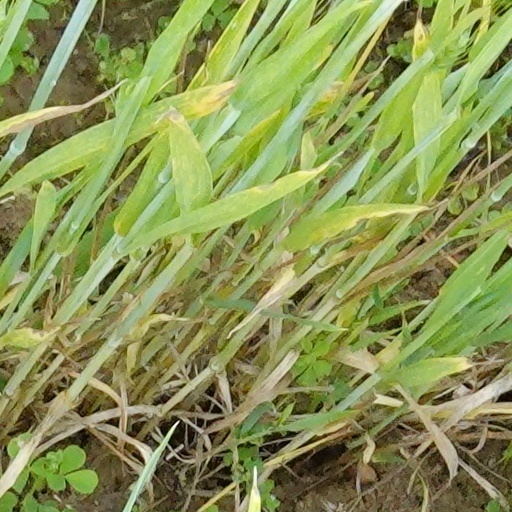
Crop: wheat